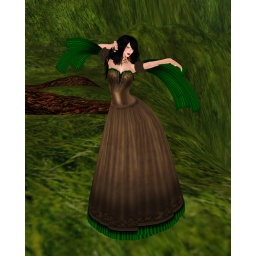
in the forest while wearing mystic sky